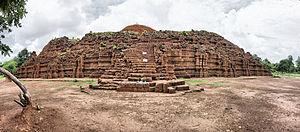
Khao Khlang Nak, Sithep, Thaïland